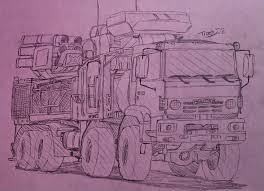
Label: Pantsir-S1